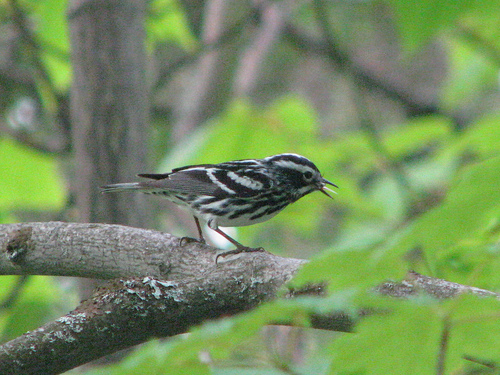
this small bird has a white belly, two white wingbars and a black head with a white superciliary.
the bird has black and white spots covering its body and a small black bill.
a small bird with with black nape and the bird has mixed color primaries and secondaries having brown foot and tarsusbird with sharp pointed beak that is black, with gray superciliary, white belly and abdomensmall white and black bird with long orange tarsus and medium beak
this bird is black with white and has a long, pointy beak.
a small bird with black and white stripes all over it with a pointy beak
this bird has white and black stripes all over it.
this small bird is a mottled brown and white, with a white eyebrow, white malar stripe, and white wingbars.
this bird has wings that are black and white and has stripes
Species: Black And White Warbler